Rashtriya Lok Morcha

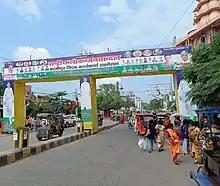
Route to Kushwaha Ashram, the headquarter of RLM in Hajipur, where official meetings are conducted involving party workers.

In 2020 Bihar Legislative Assembly election, Upendra Kushwaha, then the president of Rashtriya Lok Samata Party (RLSP), formed a third front called Grand Democratic Secular Front, which included parties with minor presence in Bihar. The front included Bahujan Samaj Party and All India Majlis-e-Ittehadul Muslimeen. The coalition performed poorly in Bihar Assembly elections of 2020, winning only 6 seats. The Rashtriya Lok Samata Party failed to win any seat, but was responsible for defeat of Janata Dal (United) (JDU) in over dozens of constituencies. Due to shift of Kushwaha voters to RLSP, JDU became a junior partner in National Democratic Alliance, with its seats significantly reduced in Bihar Legislative Assembly in comparison to its partner Bhartiya Janata Party.